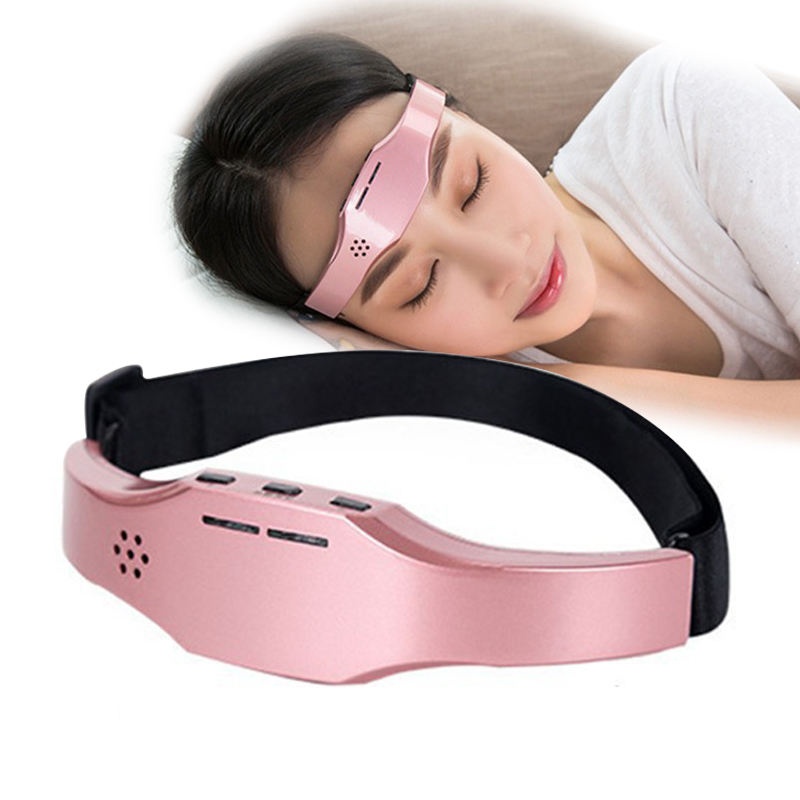
Sleep aid insomnia black pink white gold smart electrotherapy Ems sleep aid device portable massager
Charging input voltage and current: 50±02V180mA±30mA Device size: 145*50*38mm Device net weight: 52g Charging time: 1-2 hours Built-in battery specification: 200mAh/3.7V Usage time: about 20 times 15 minutes/time Charging output interface: standard V8 interface
Brand: eprolo
Category: Health & Beauty > Personal Care > Sleeping Aids > White Noise Machines